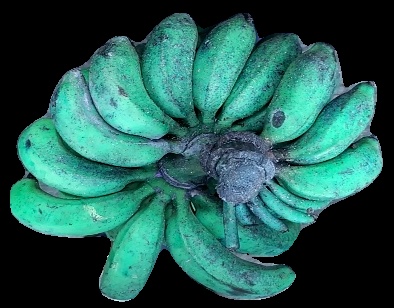
Variety: rasbale
Grade: grade3